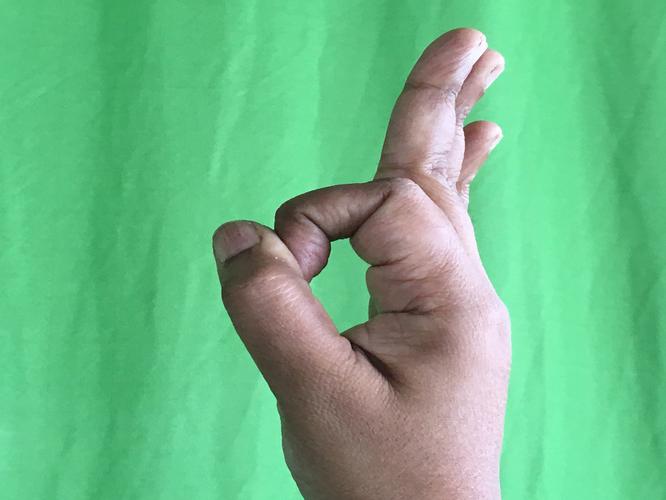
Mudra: Aralam
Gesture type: single_hand